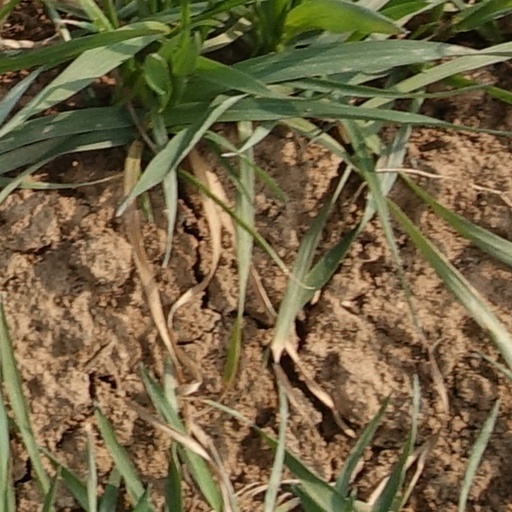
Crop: wheat